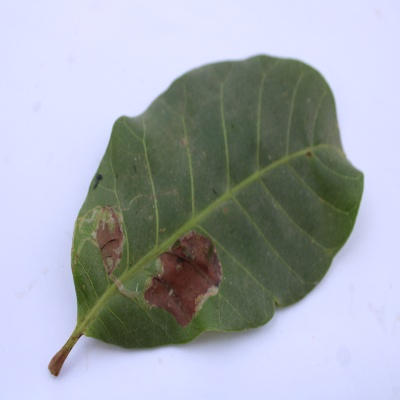
Crop: Cashew
Condition: leaf miner